In der Maur

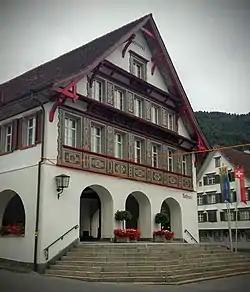
Town hall of Berneck, from which the Indermaurs governed

In 1525, Berneck's population, facing political pressure, converted from Catholicism to Protestantism. By 1532, more than half of the residents had returned to their original religion. The In der Maurs of Berneck, who had adopted the religious reforms of Huldrych Zwingli during the Reformation and became Protestant, chose to remain in the Reformed faith.